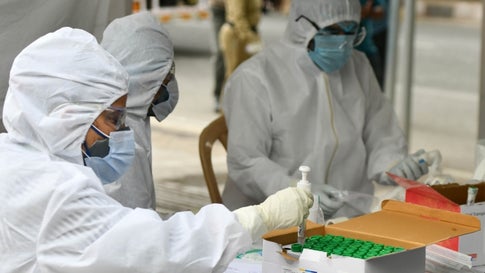
Objects detected:
Gloves
Gloves
Gloves
Mask
Mask
Mask
Goggles
Goggles
Coverall
Coverall
Coverall